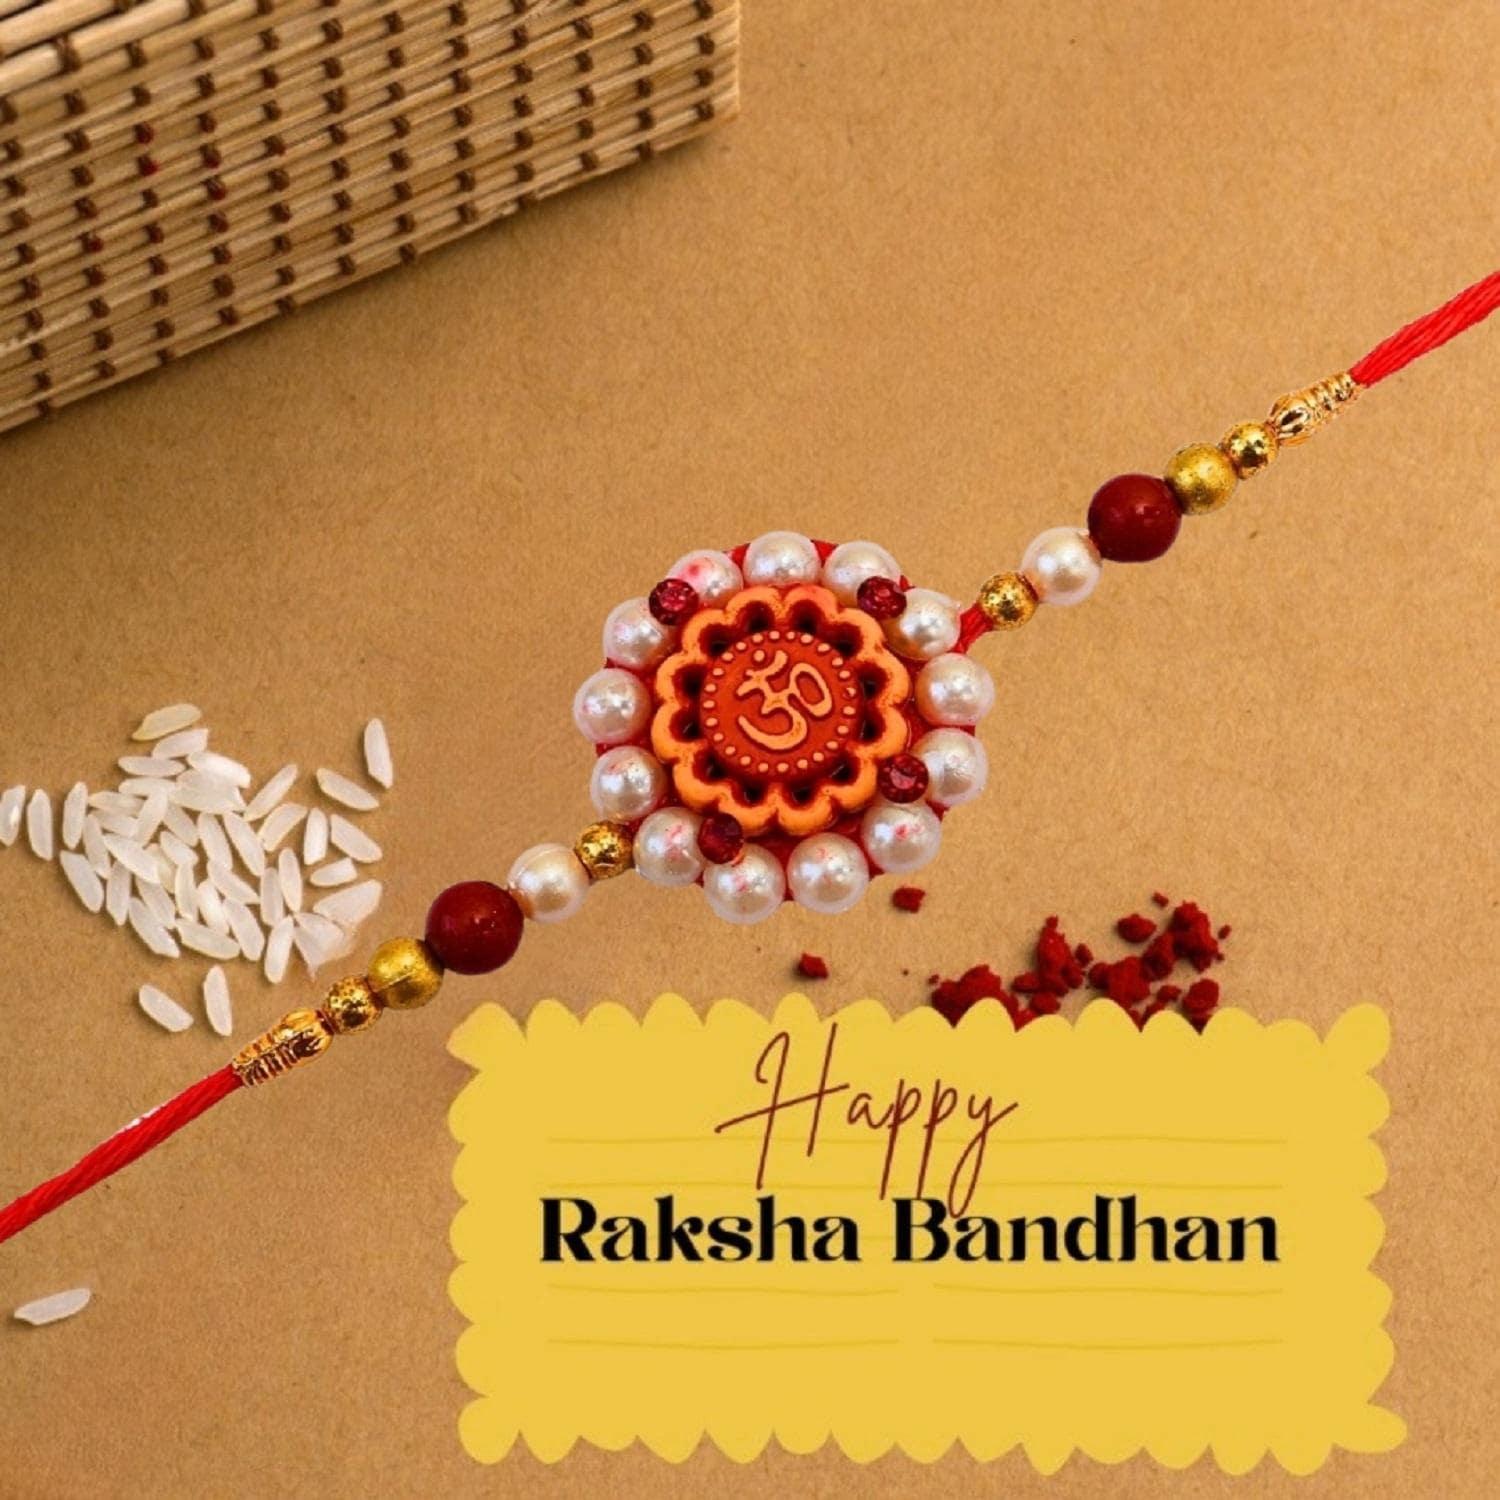
VIBRANCE Traditional Stone Beeds Foral Rakhi for Raksha Bandhan.
Type: Rakhis
Brand: VIBRANCE
Price: Rs. 199
 Raksha Bhandan is a celebration of the bond between a brother and sister. We specialize in creating unique rakhi designs for every brother and sister. Our rakhi collection ranges from traditional to modern designs, all of which are handcrafted with love and care. We strive to make each Raksha Bhandan special for our customers by providing the perfect rakhi for their loved ones. With our wide range of designs and styles, you can find the perfect rakhi for your brother or sister. Shop with us today to make your Raksha Bhandan magical.The design of the delivered product or parts of it may vary slightly from what is shown in the image.
Features: Hand crafted pearl and crystal studded rakhi Multicolor Rakhi,Special Multi colour Designer Rakhi for Brother / Bhabhi / Kids,Includes roli chawal and free greeting card,Rakshabandhan Special Card,Comes with Roli Chawal & Best Wishes Greeting Card in best packaging